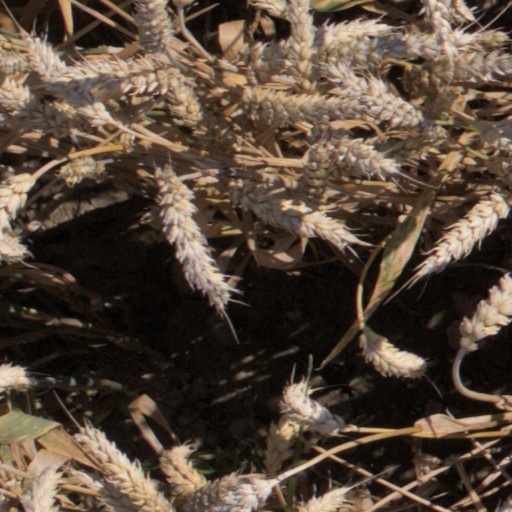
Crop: wheat